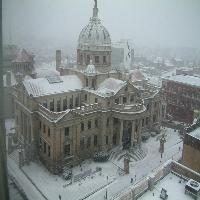
Weather: cloudy or overcast